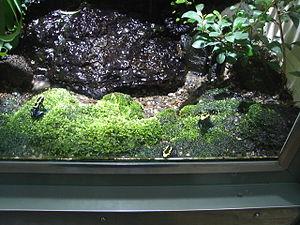
Un vivarium est un endroit où l'on garde et on élève des petits animaux vivants en tentant de reconstituer leur milieu naturel ou biotope.